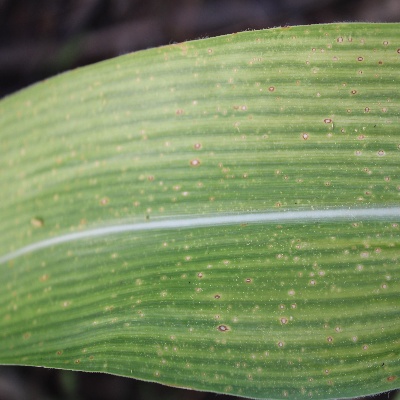
Crop: Maize
Condition: streak virus